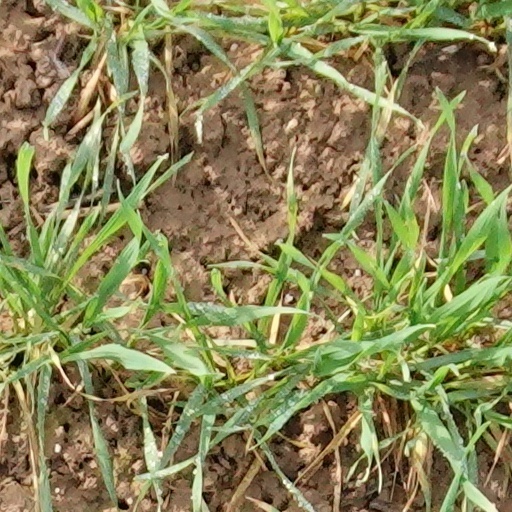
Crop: wheat